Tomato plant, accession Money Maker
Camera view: vertical (180 deg); turntable rotation: 60 degrees
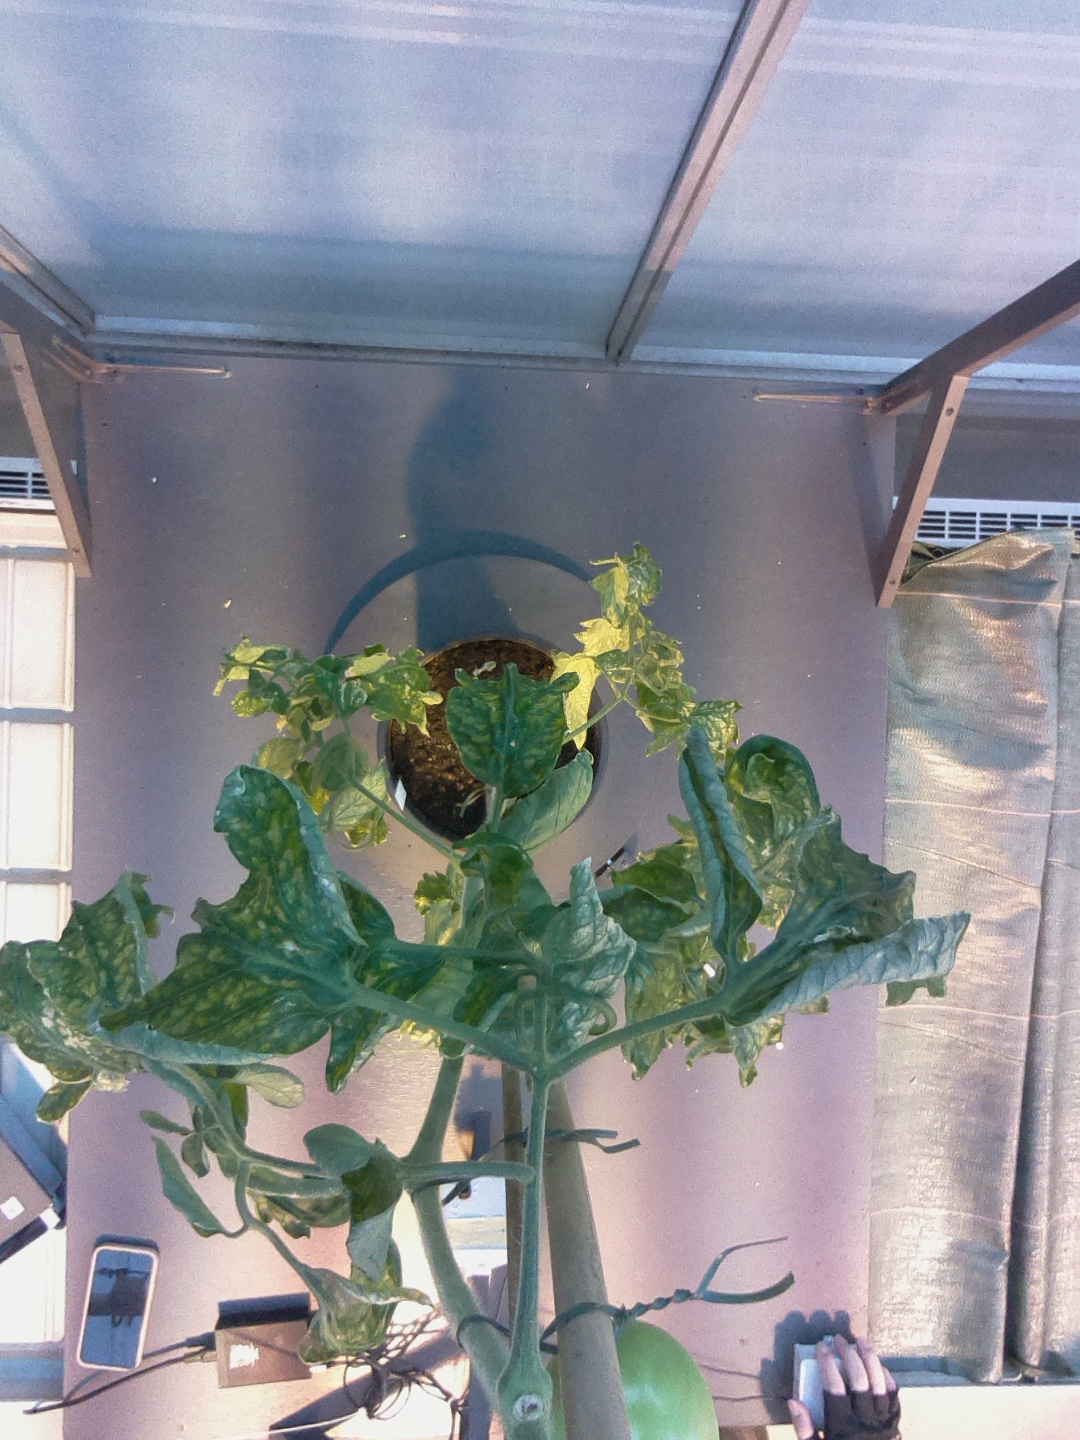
BBCH growth stage 79: 90% -100% of final fruit size